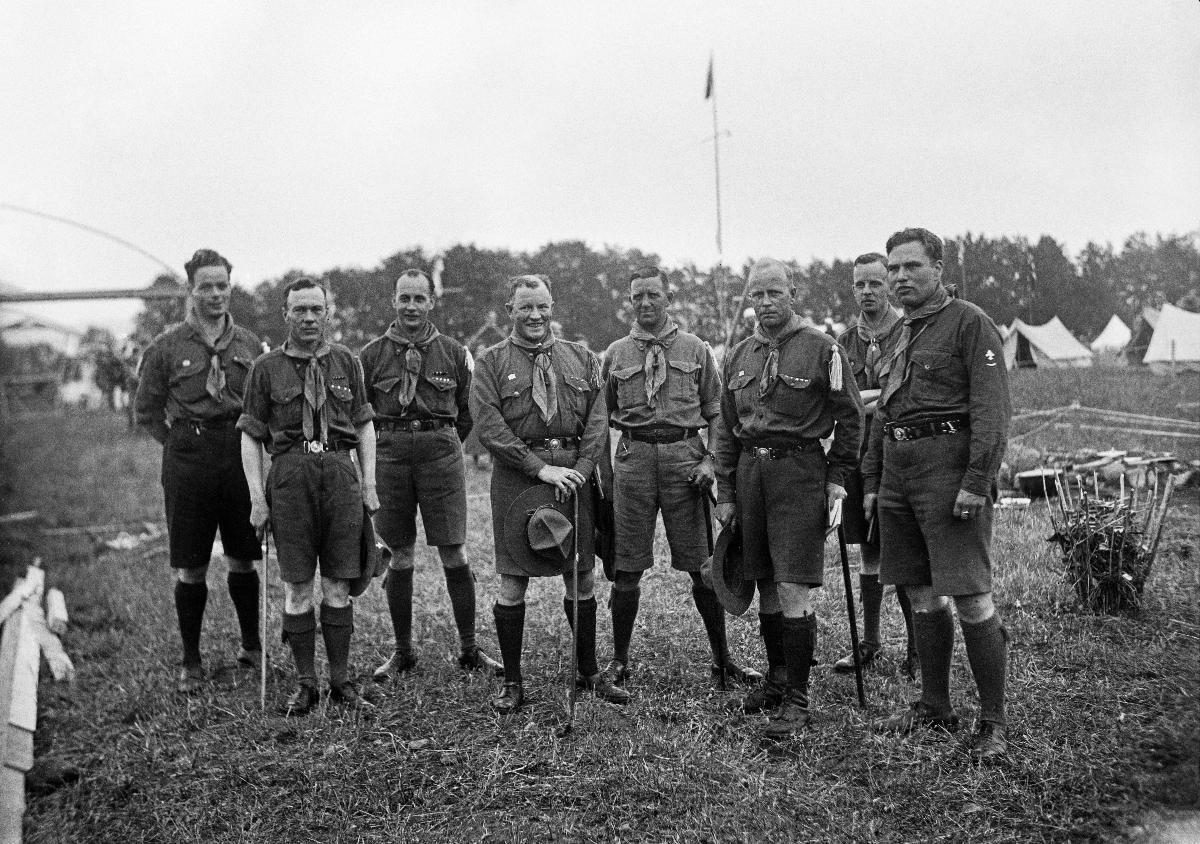
Partiolaisten suurleiri Lauttasaaressa 1934
Scouternas storläger på Drumsö 1934; Grand Scout Camp in Lauttasaari 1934
sisällön kuvaus: Partiolaisten suurleiri 1934. Leirin johtajistoa Lauttasaaressa Helsingissä 21.7.1934. content description: Grand Scout Camp 1934. The leaders of the camp in Lauttasaari, Helsinki 21.7.1934. innehållsbeskrivning: Scouternas storläger 1934. Lägerns ledare på Drumsö i Helsingfors 21.7.1934.
Kuvaaja: Sundström, Hugo, kuvaaja
Vuosi: 1934
Paikka: Suomi, Uusimaa, Helsinki, Lauttasaari Helsinki
Aiheet: partio; partiolaiset; leirit (paikat); partioliike; ryhmäkuva; HBL; scout movement; scouts; camps; scouting; jamborees; tents; scoutrörelsen; scouter; läger; scoutläger; tält; jamboreer